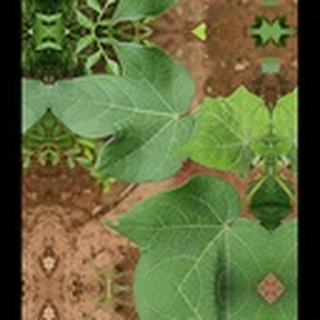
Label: healthy_cotton